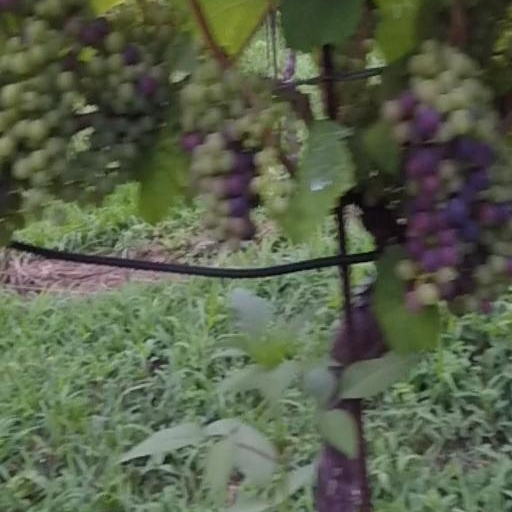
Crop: grape